Andre Begemann

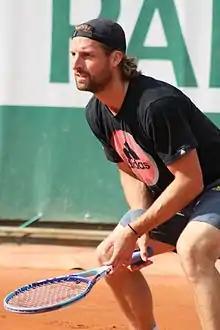
Begemann at the 2015 French Open

Andre Begemann (born 12 July 1984) is a German inactive professional tennis player. He is a doubles specialist who reached his career-high ATP doubles ranking of world No. 36, achieved in May 2015. He has a career-high singles ranking of No. 166, achieved in July 2010. Begemann has won four ATP Tour doubles titles.